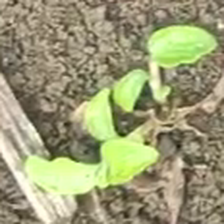
Weed species: Kena_(Commplina_benghalensio)